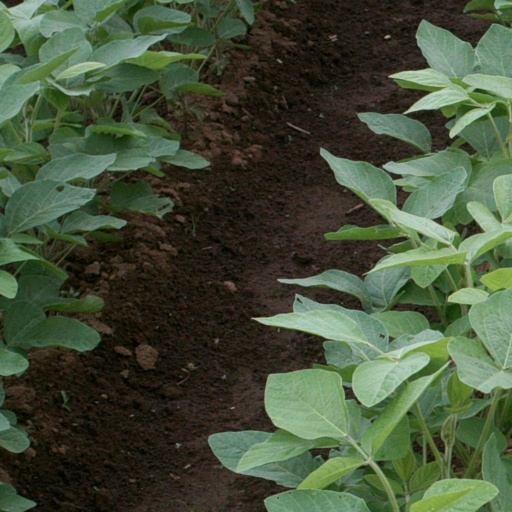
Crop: soybean